Replot Bridge

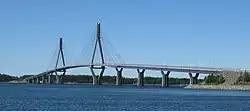
The bridge as seen from the Fjärdskäret skerry

The Replot Bridge is a cable-stayed tuftform bridge connecting the island of Replot with the mainland in Korsholm, near Vaasa, Finland. It is long and the longest bridge of Finland. Two supporting pylons are both high.